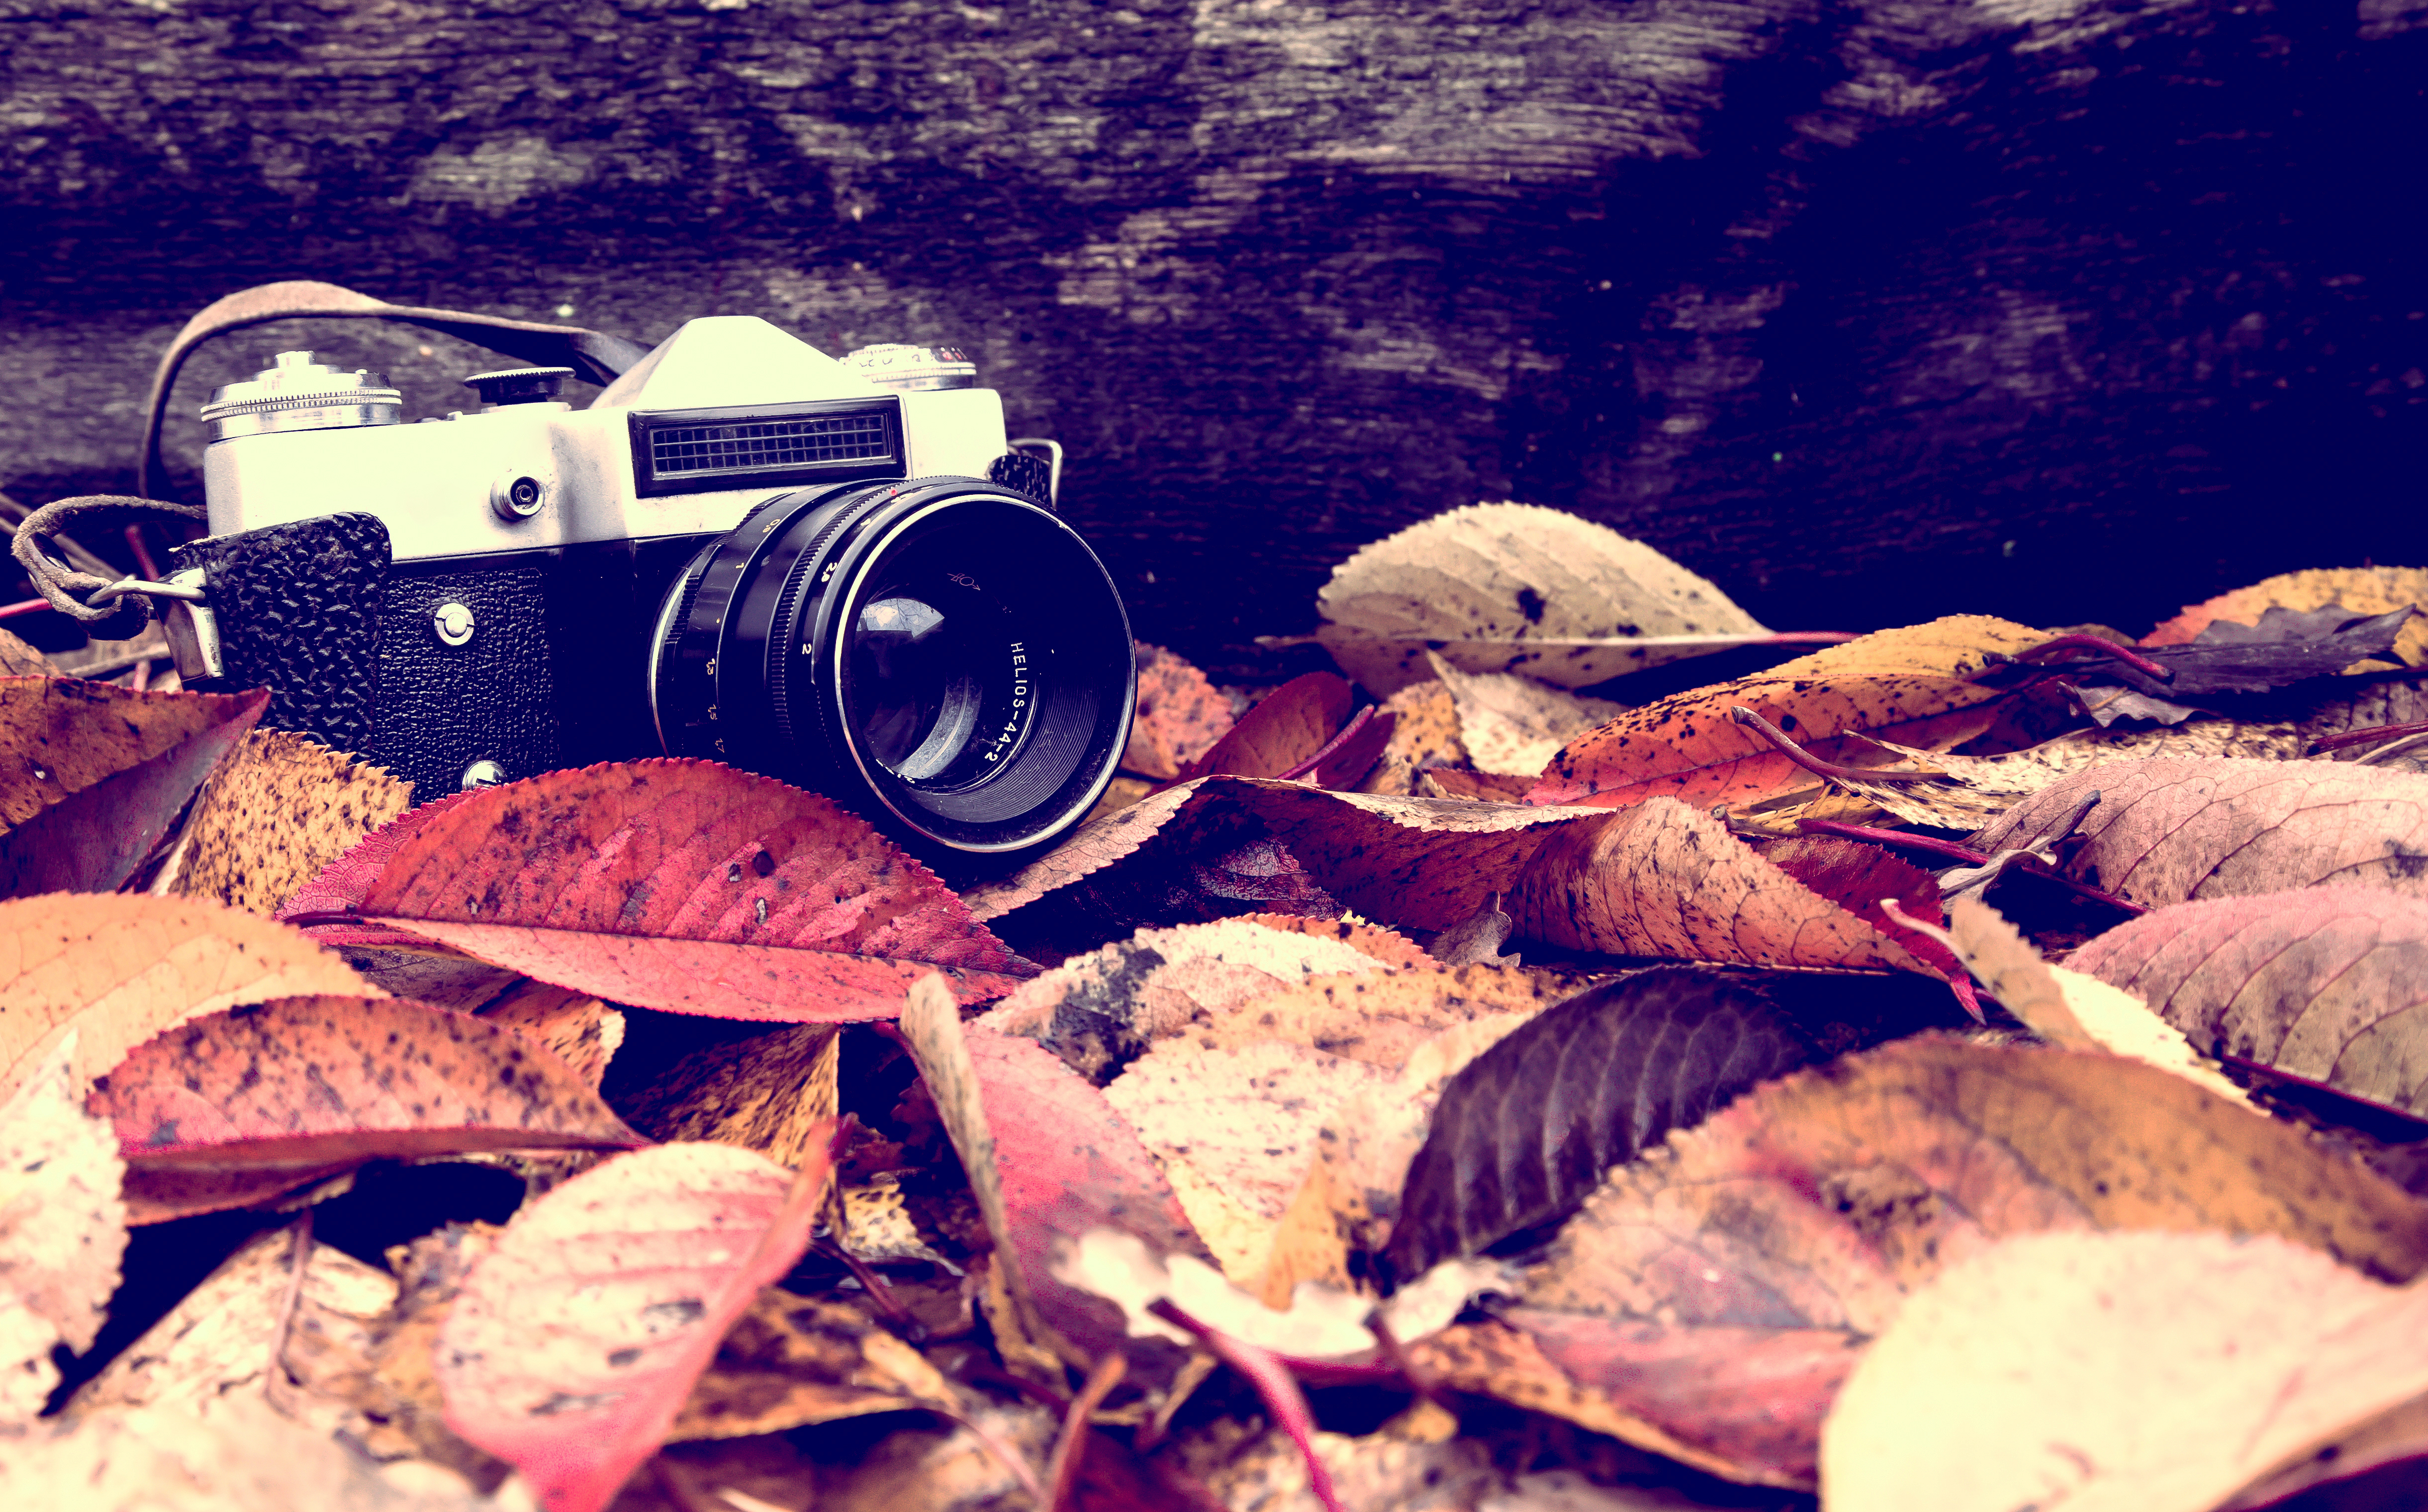
camera, leaves, autumn, stock photography